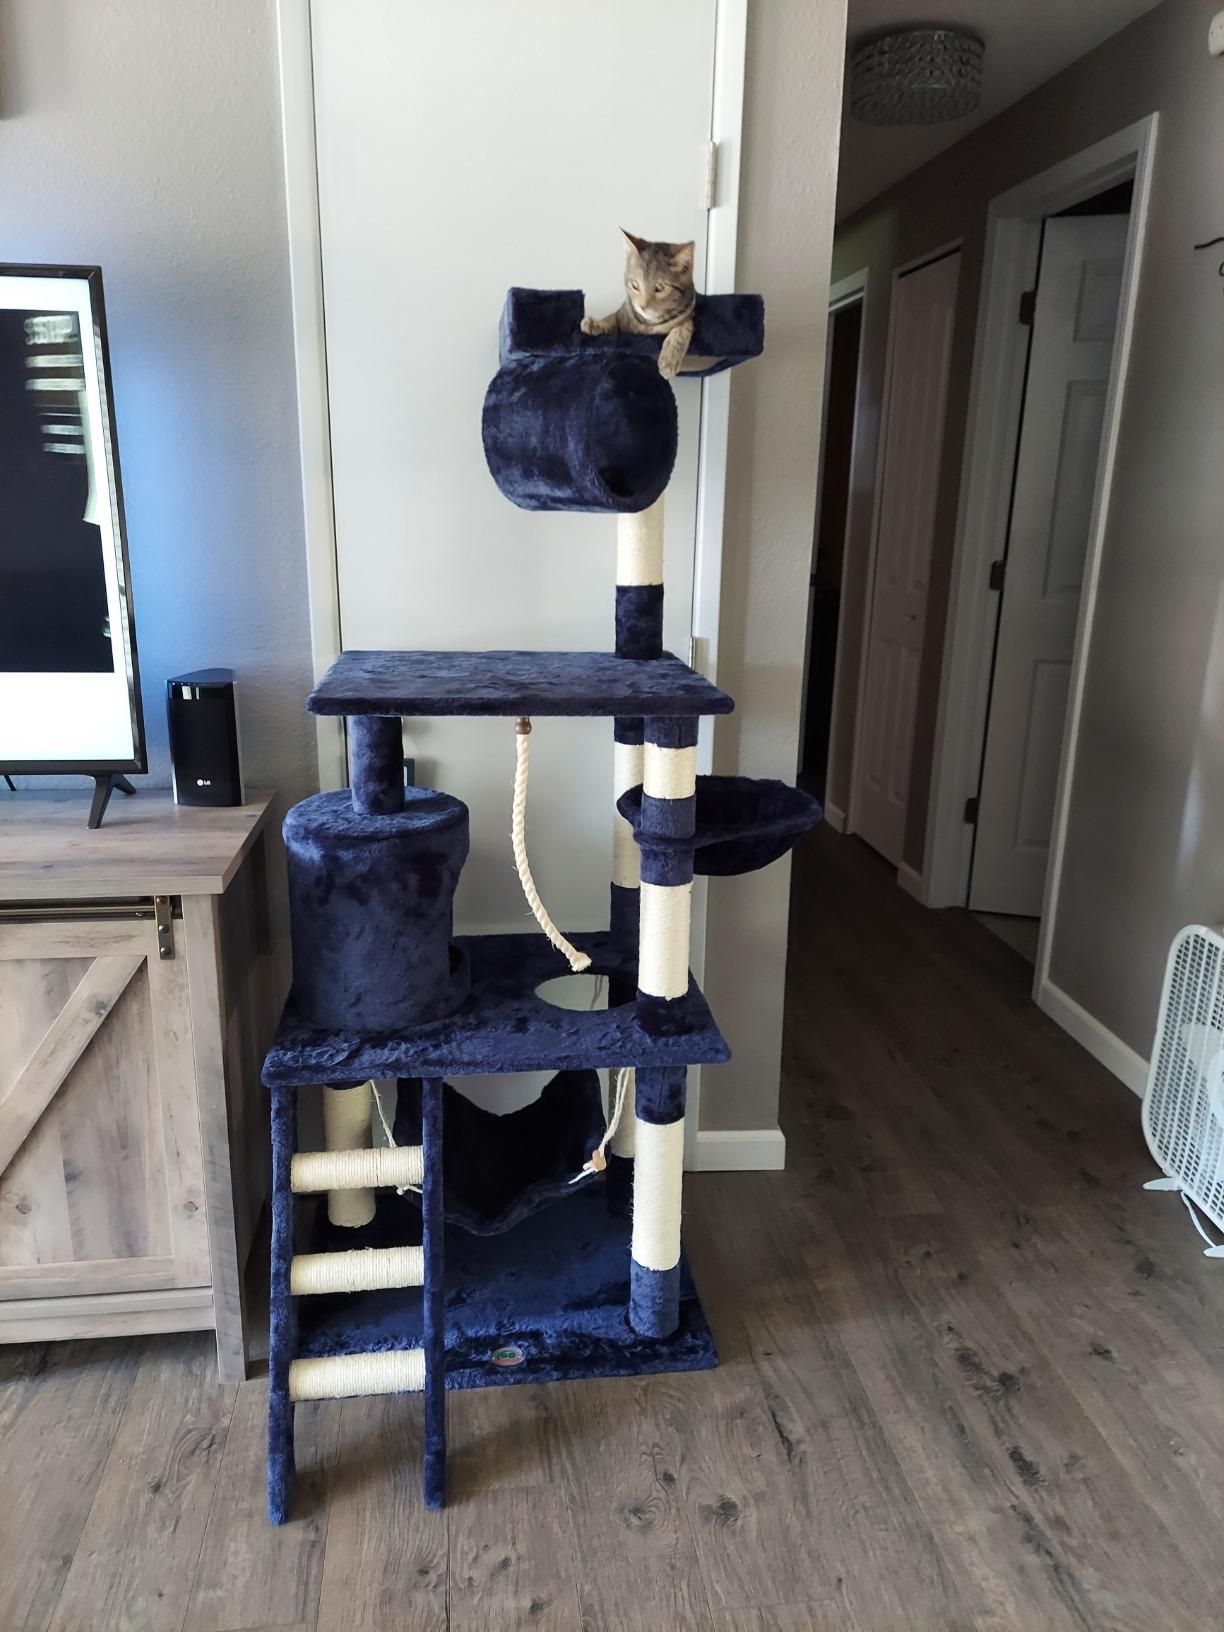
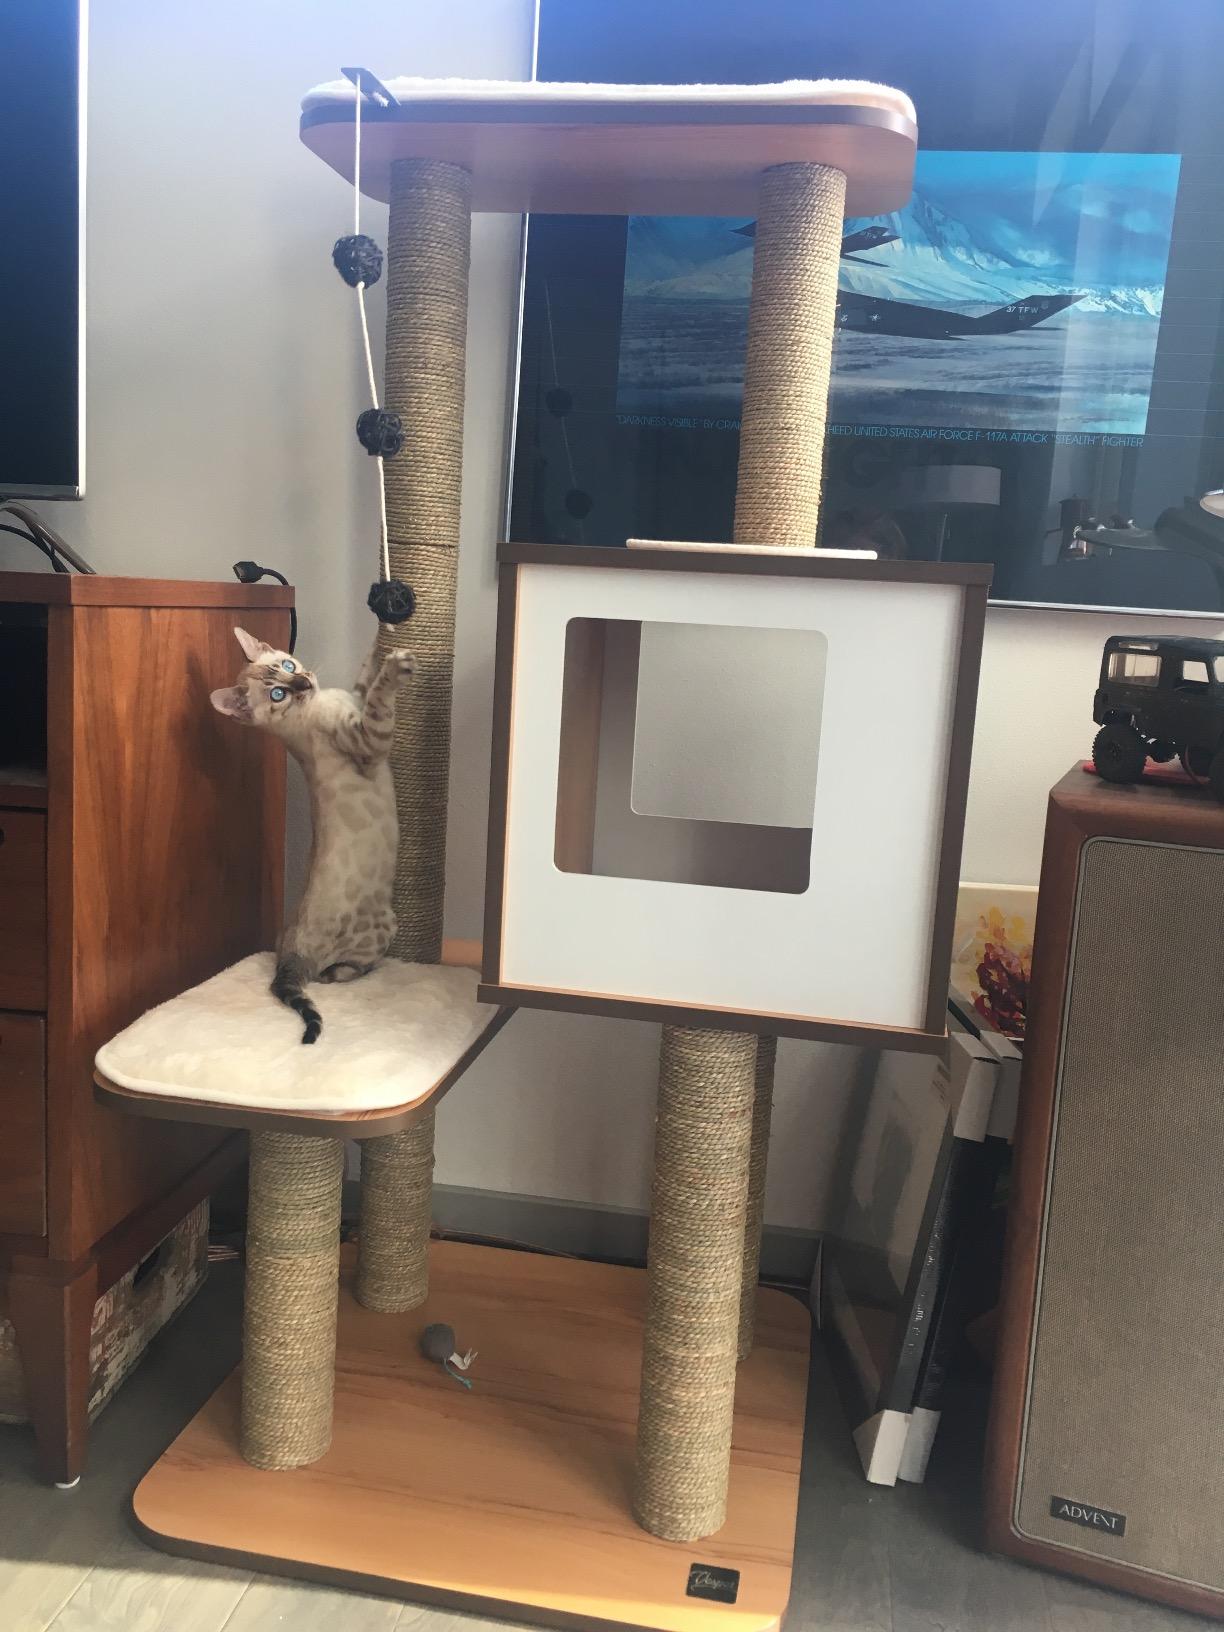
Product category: items_cat tree
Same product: no